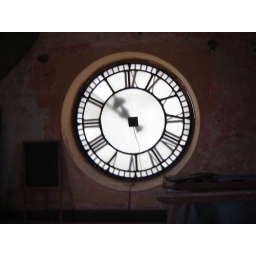
behind the clock in the tower